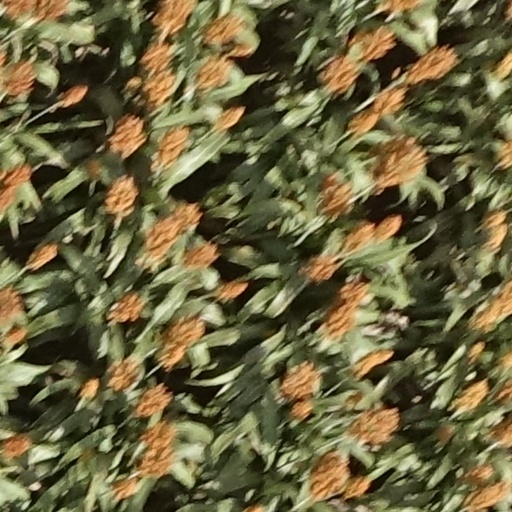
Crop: sorghum